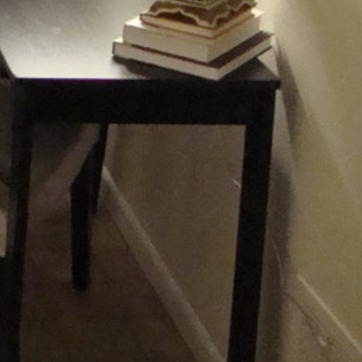
Material: painted